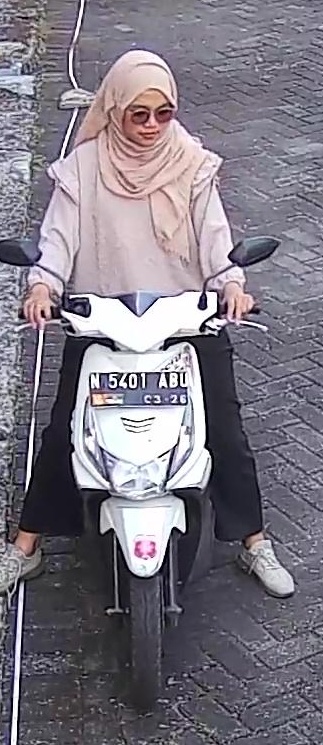
person-with-helmet: 0
person-without-helmet: 1